Jätkäsaari

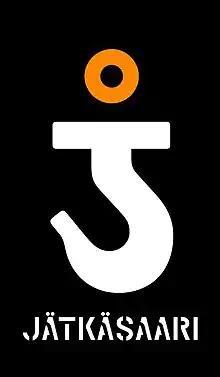
The logo of Jätkäsaari resembles a stylised hook of a harbour crane, with a connotation to the letter "J". The logo was designed by the Helsinki-based design company BOTH.

What is now known as Jätkäsaari (literally "Docker Island" in Finnish), was originally a group of four islands: Jätkäsaari (Busholm), Hietasaari (Sandholm), Saukko (Uttern) and tiny Saukonkari. The sea between the islands and the continent was filled, creating a peninsula to house harbour facilities. The area became an island once more with the construction of the Ruoholahti Canal. With most of the harbour operations having moved to the new Vuosaari Harbour, the construction of a new mixed-use city district began in late 2009, after a clean-up of contaminated soil was completed.